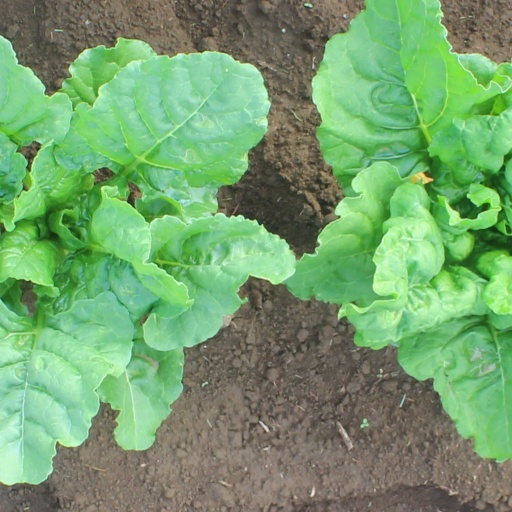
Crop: sugar beet